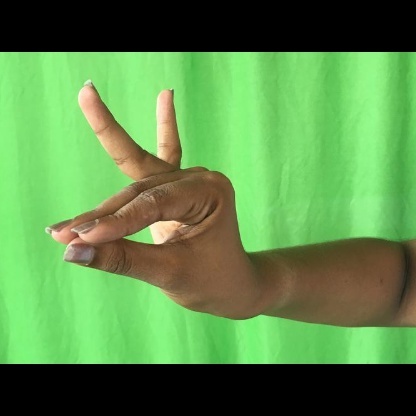
Mudra: Katakamukha